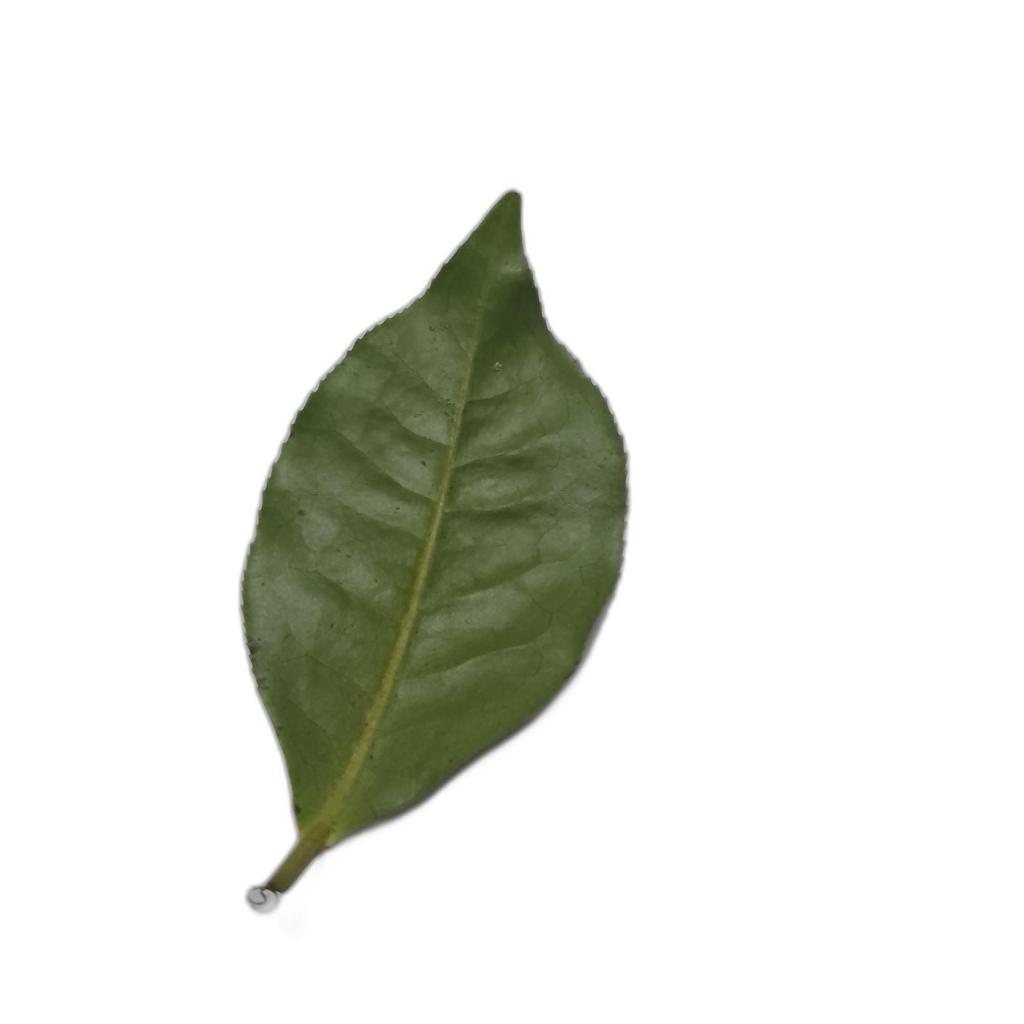
Label: Healthy